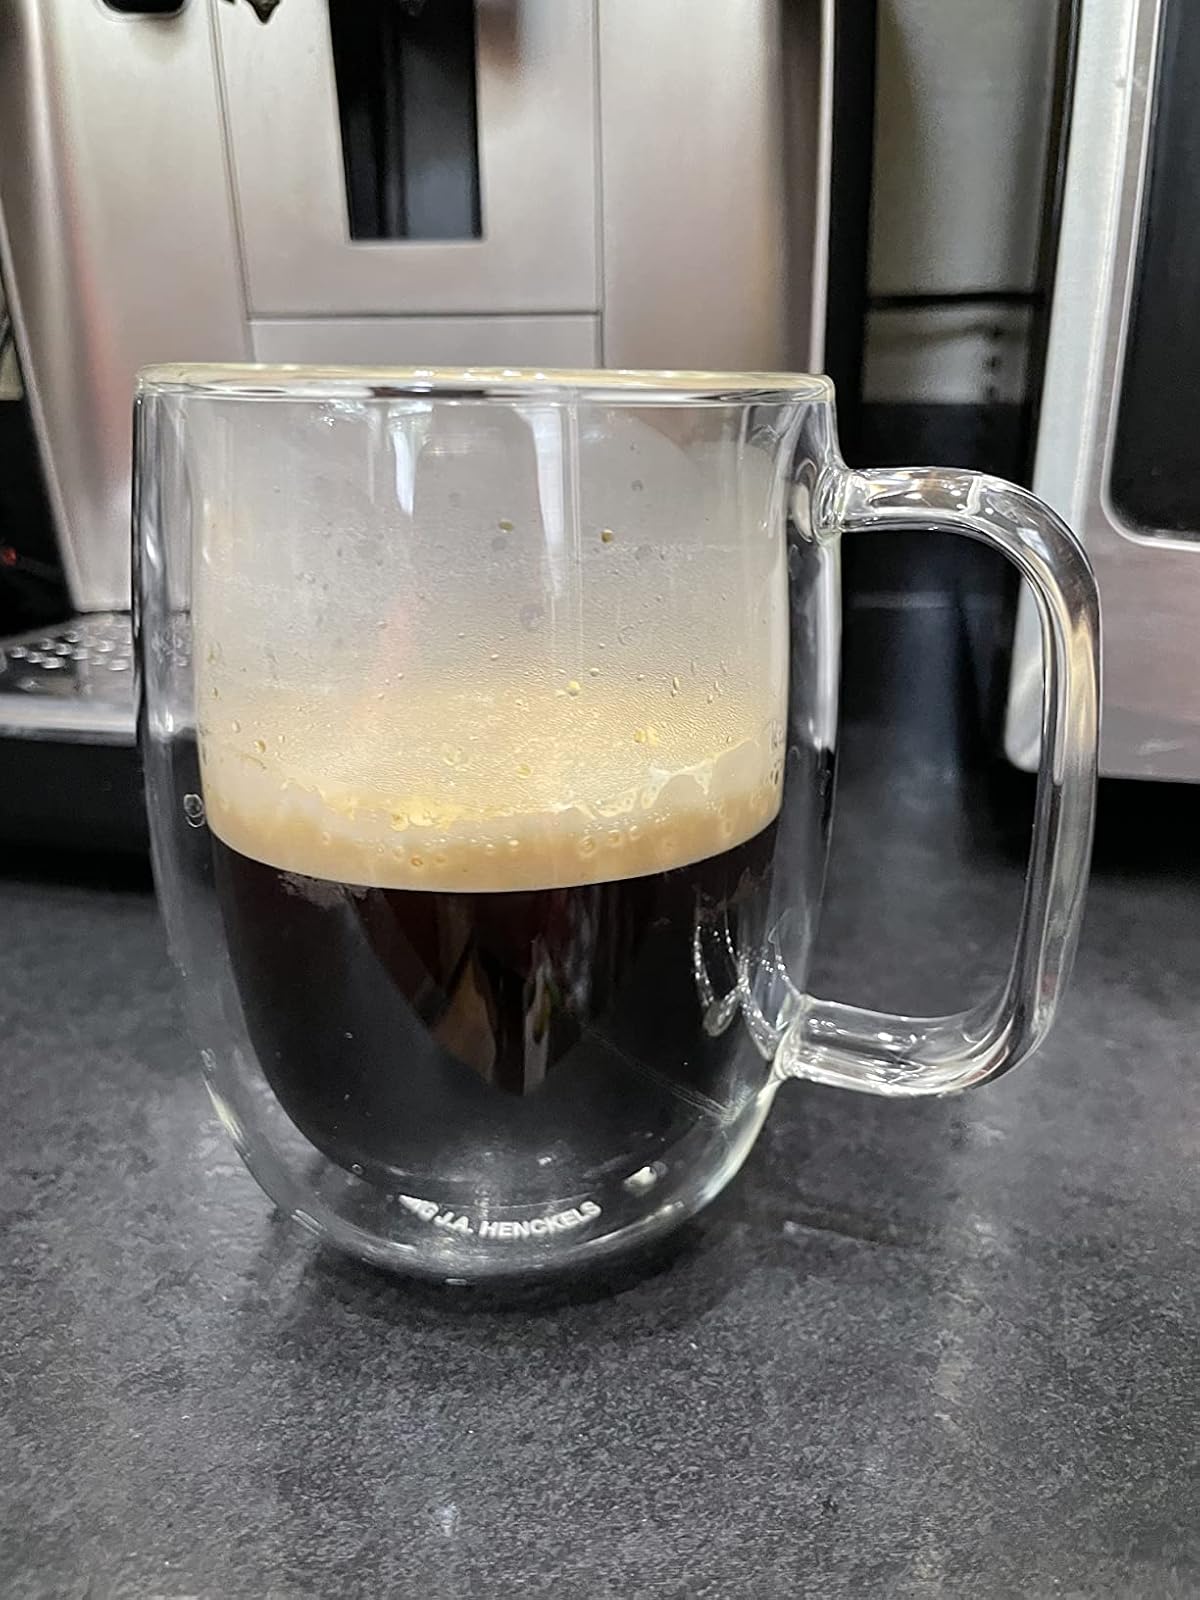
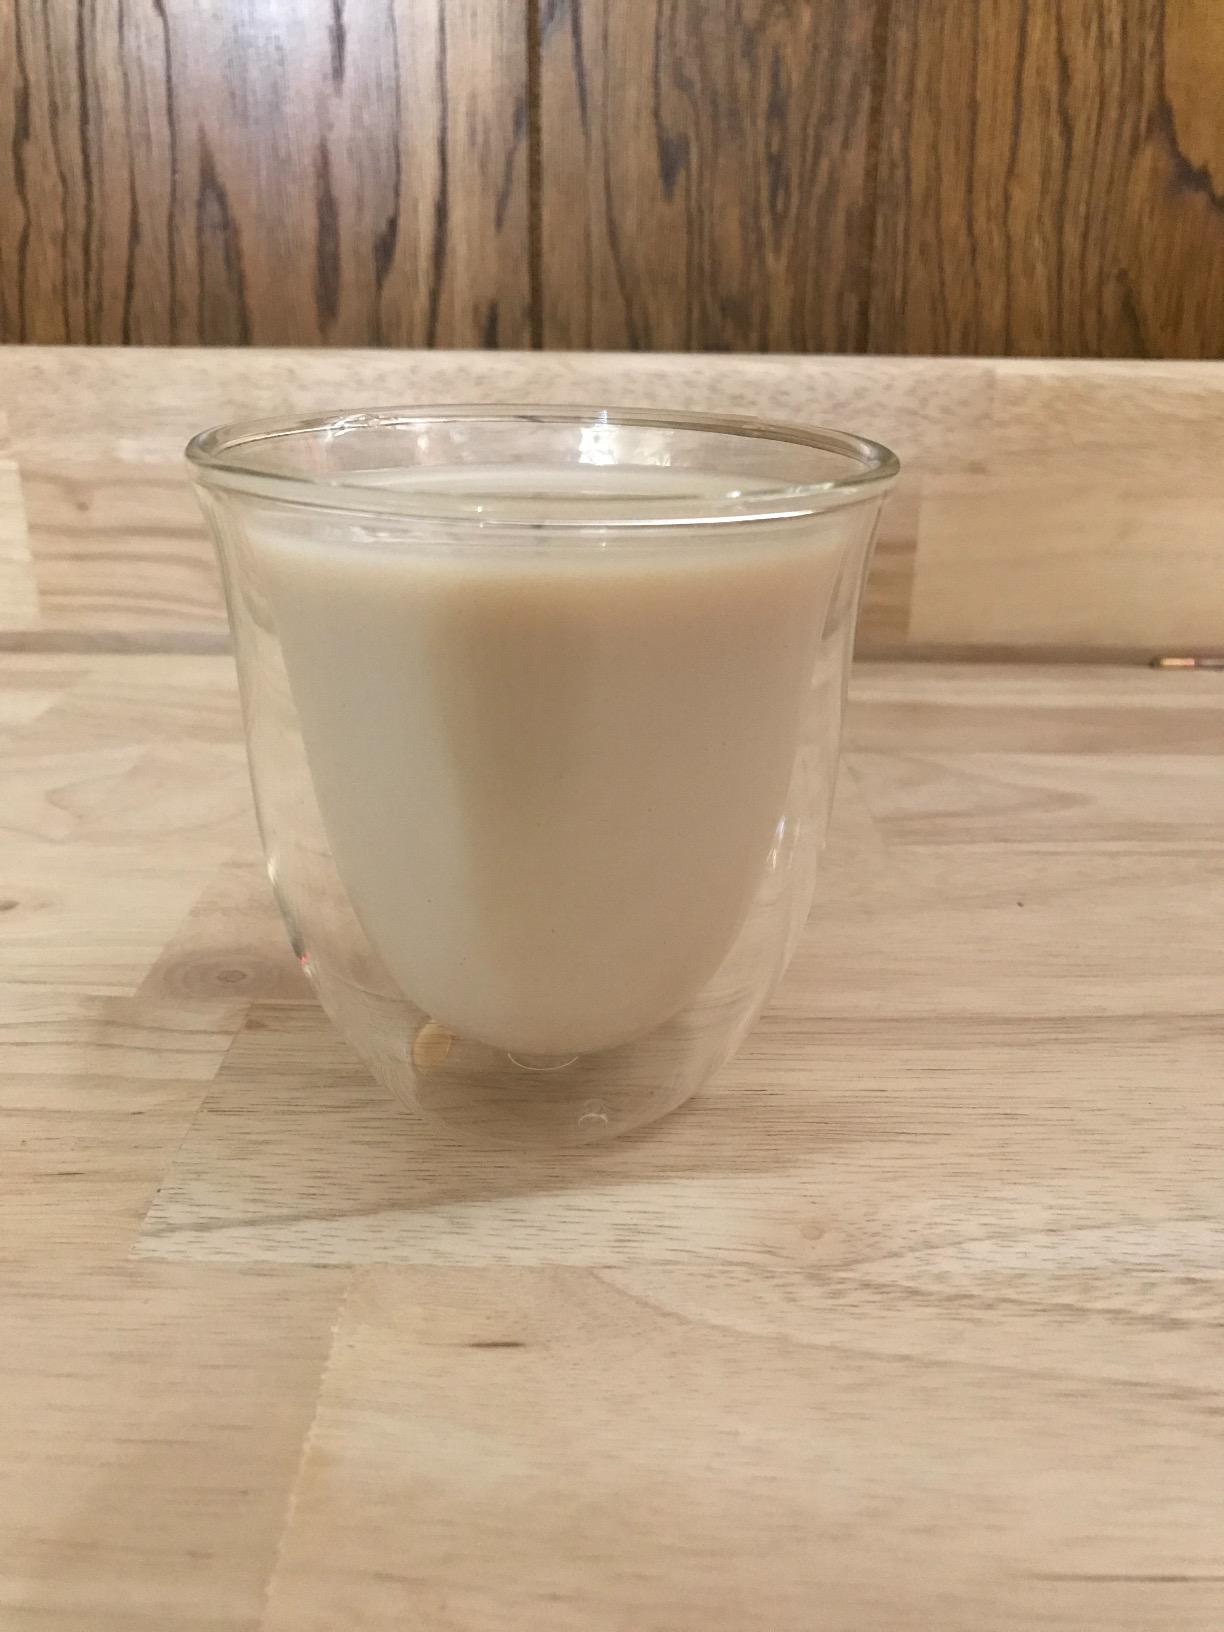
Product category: items_mug
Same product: no